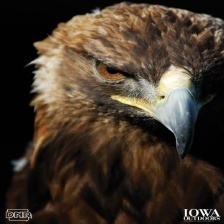
Species: GOLDEN EAGLE
Scientific name: AQUILA CHRYSAETOS